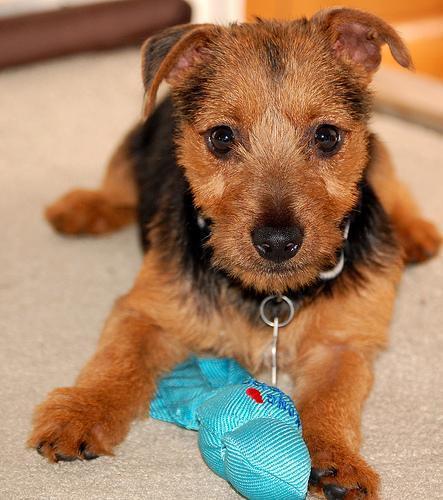
Australian_terrier